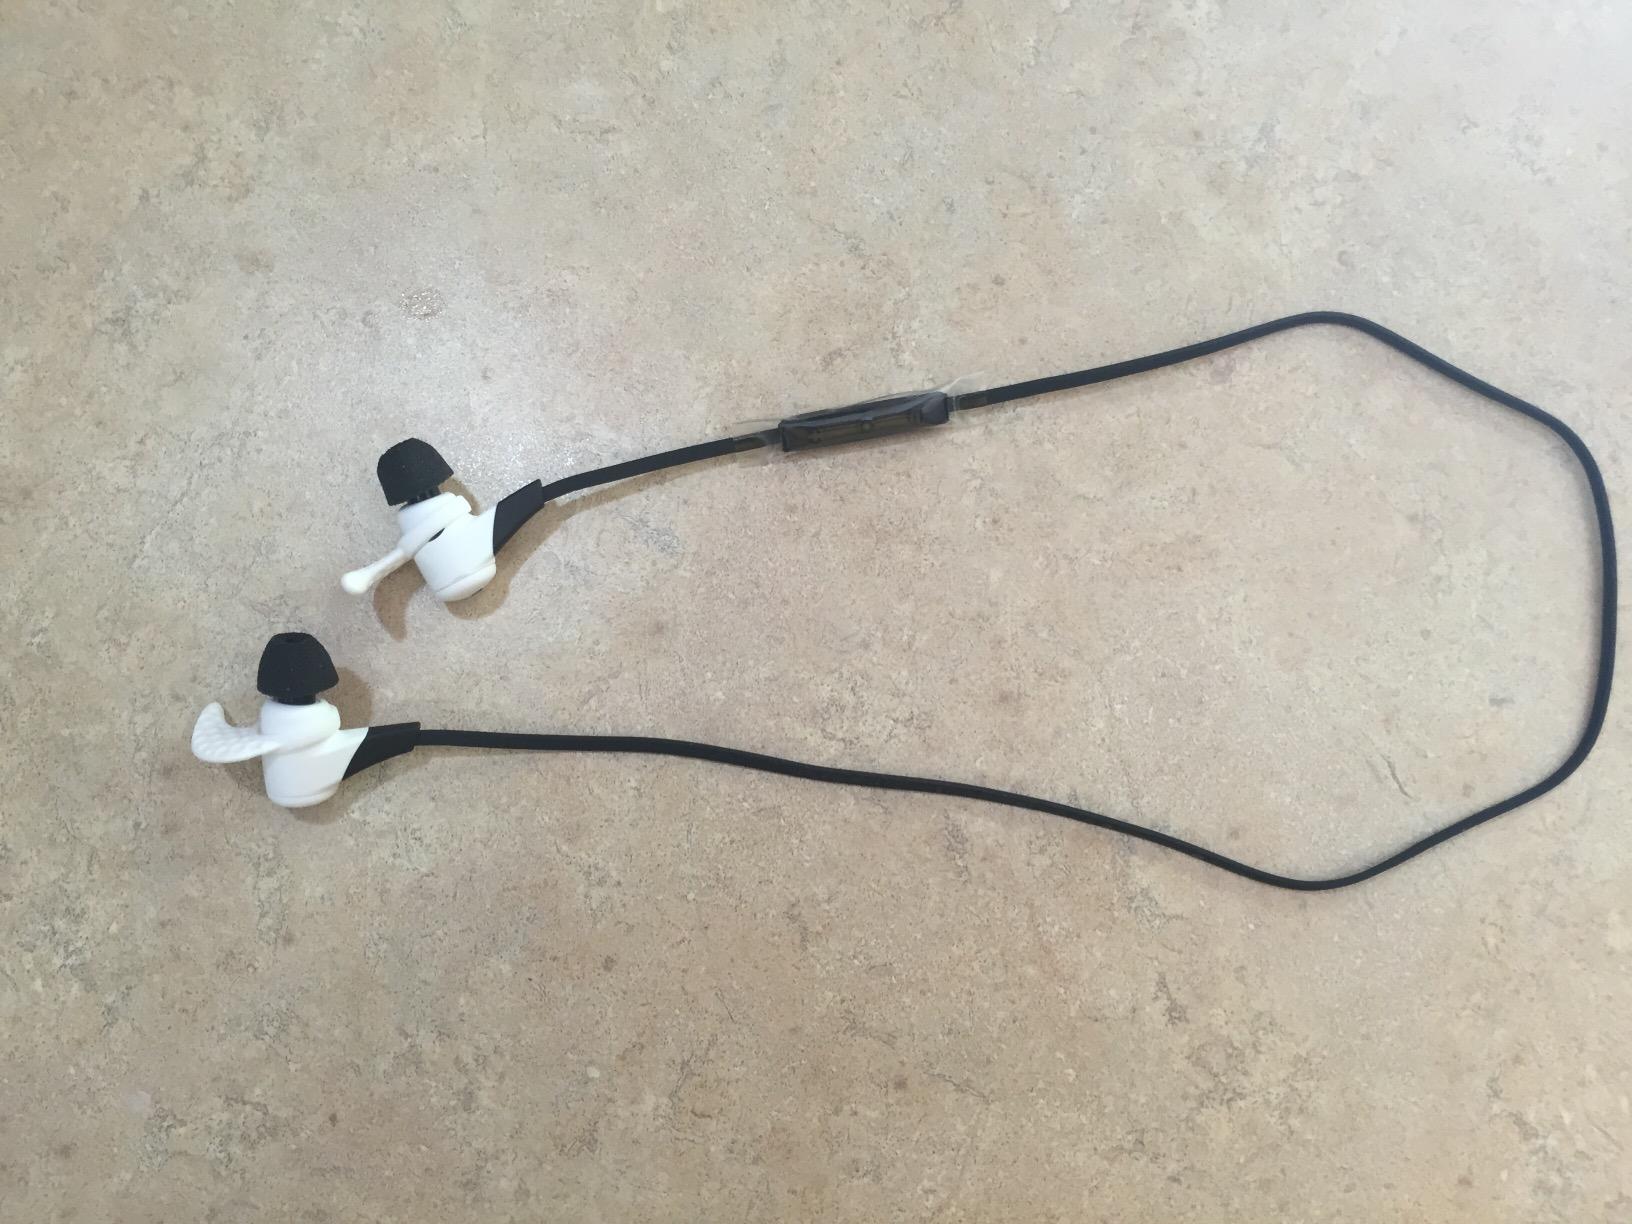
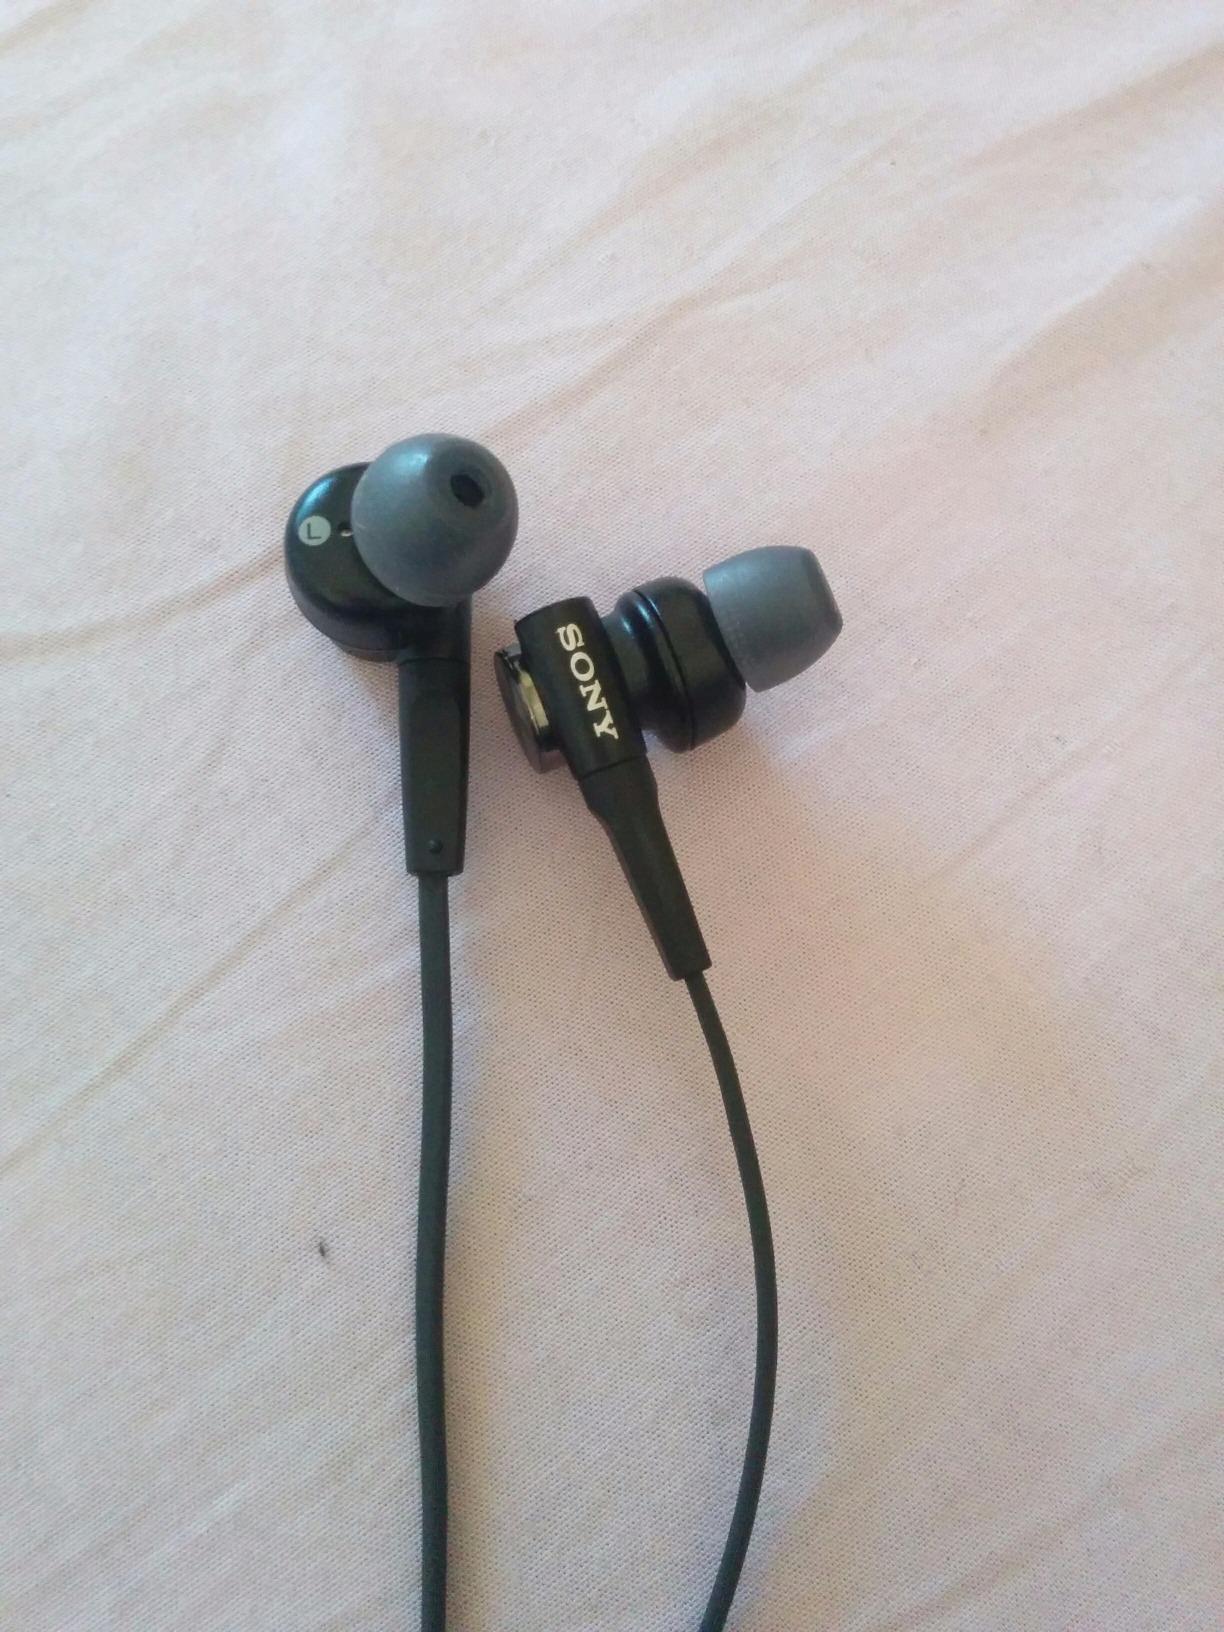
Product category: headphones
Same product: no